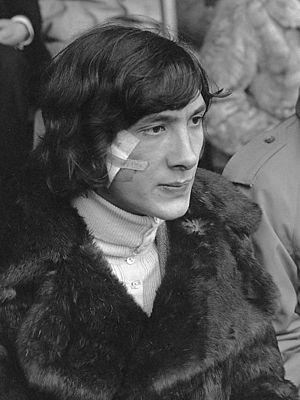
Attila Ladinszky est un footballeur hongrois né le 13 septembre 1949 à Budapest et mort le 14 mai 2020 dans la même ville.